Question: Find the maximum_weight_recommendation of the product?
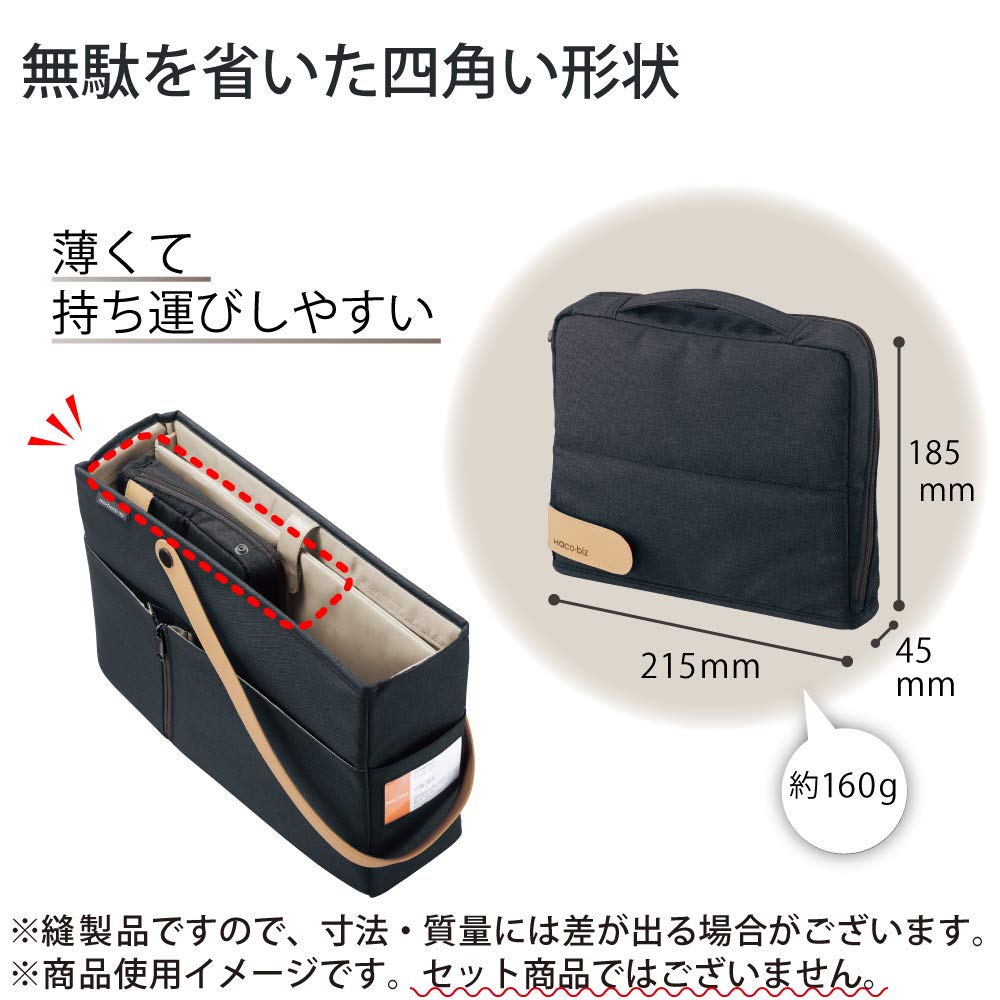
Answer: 160.0 gram